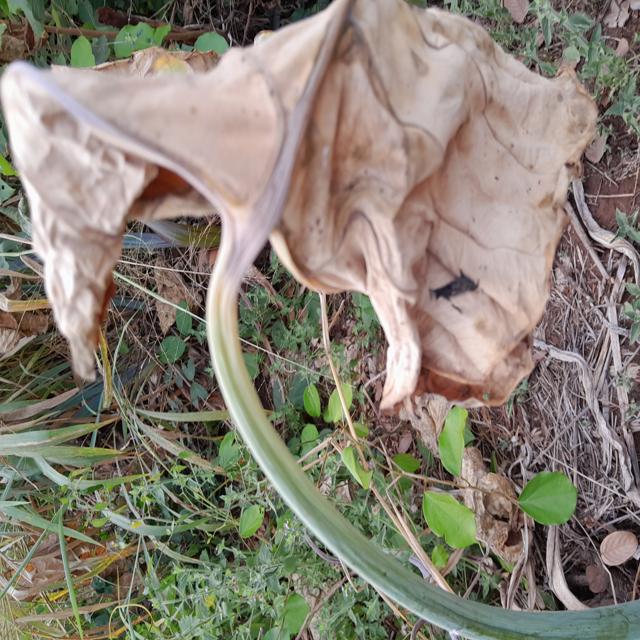
Label: Late_Blight